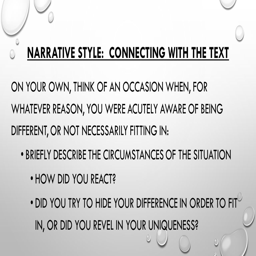
narrative style : connecting with the text